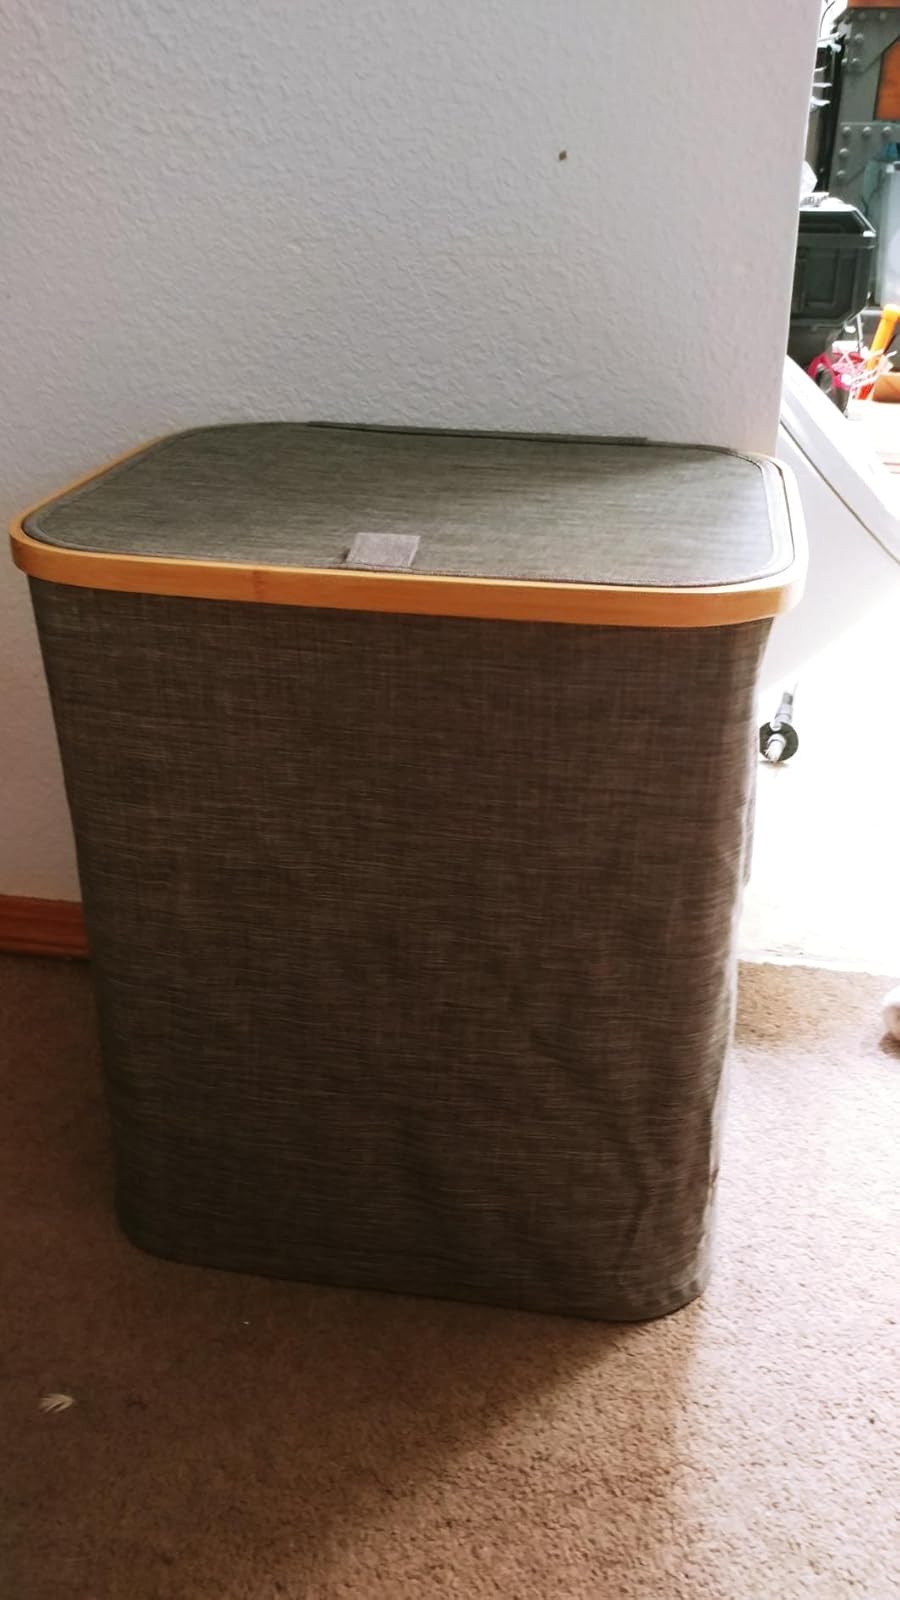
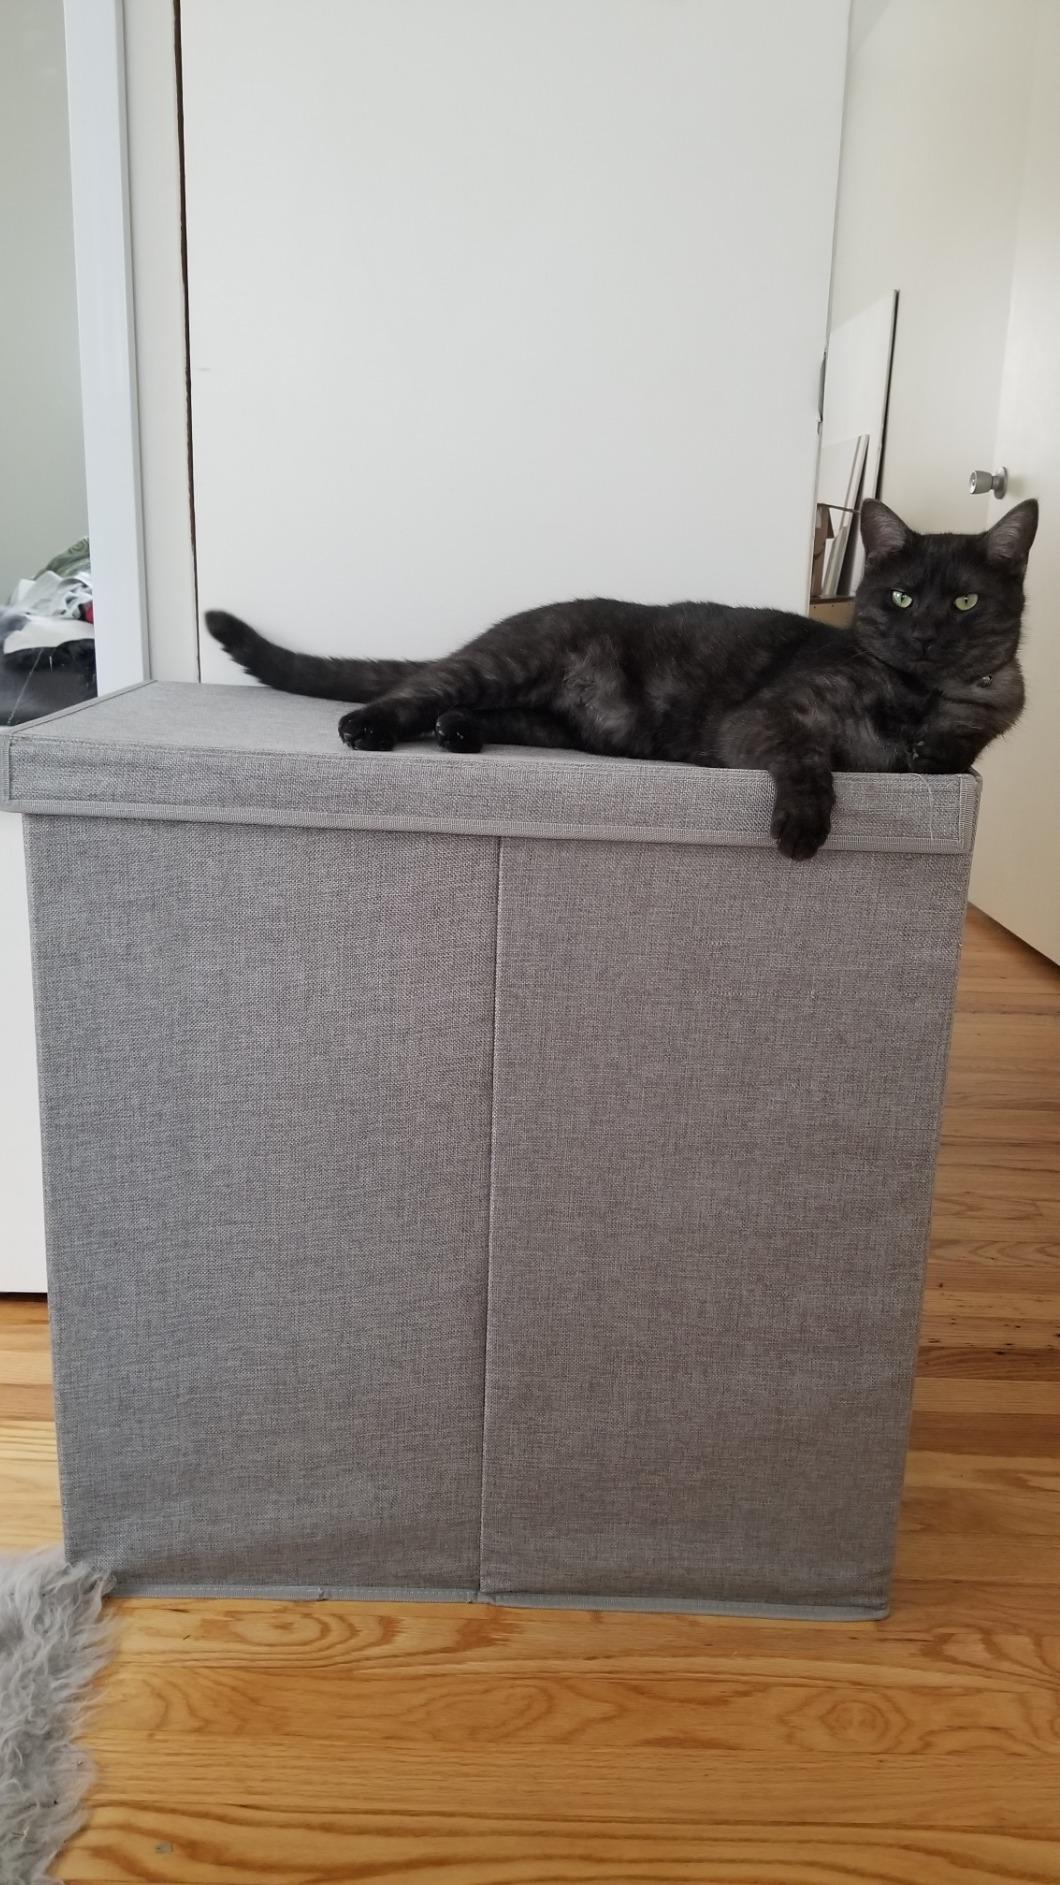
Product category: items_hamper
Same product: no